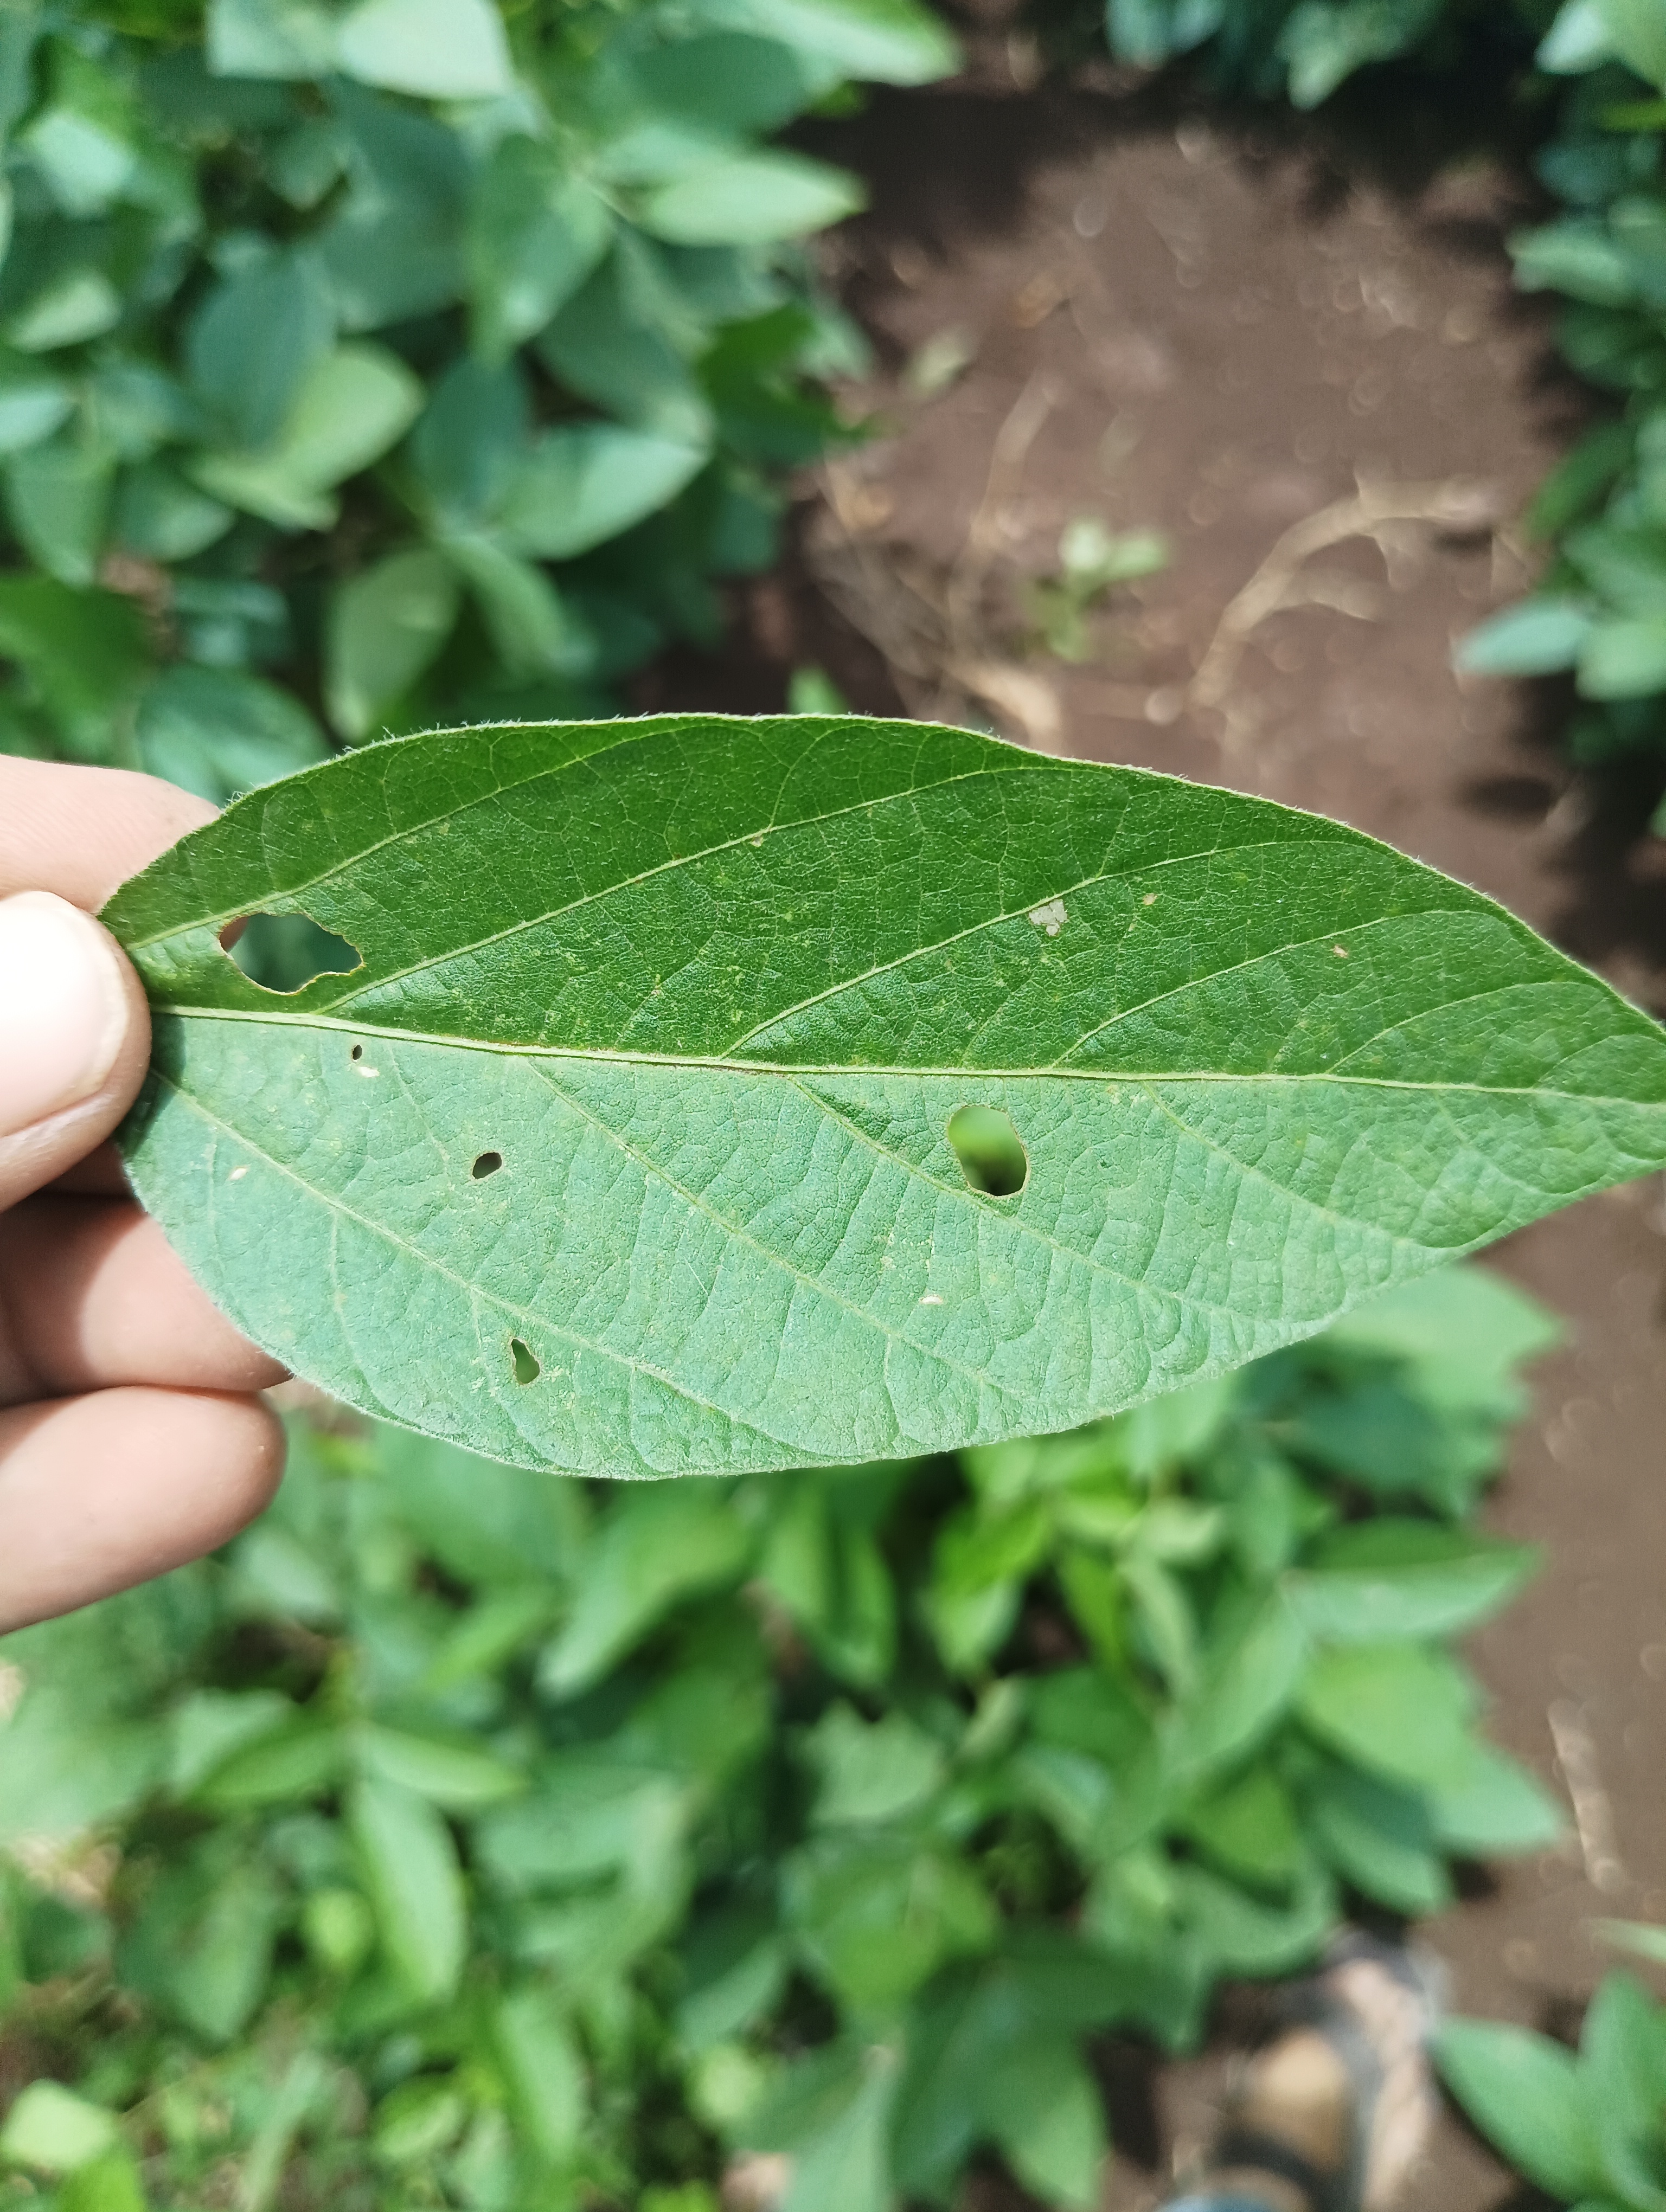
Label: Healthy